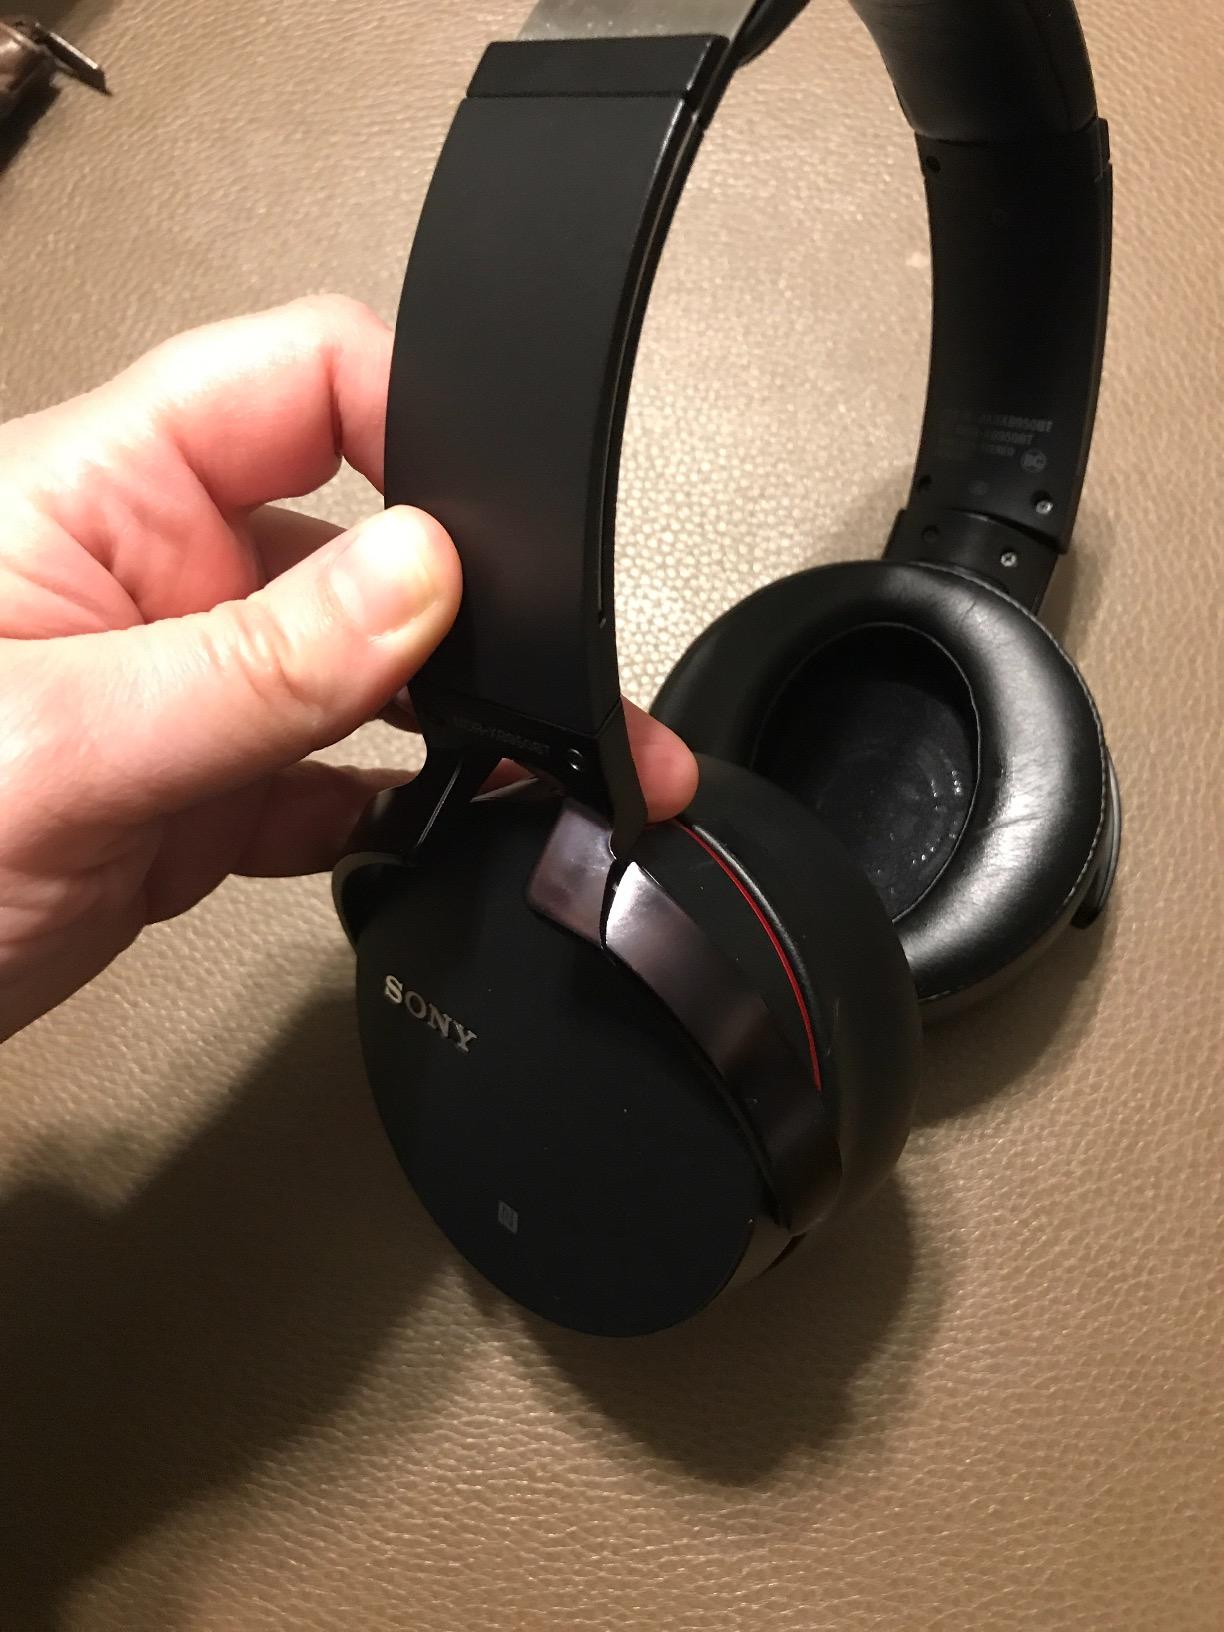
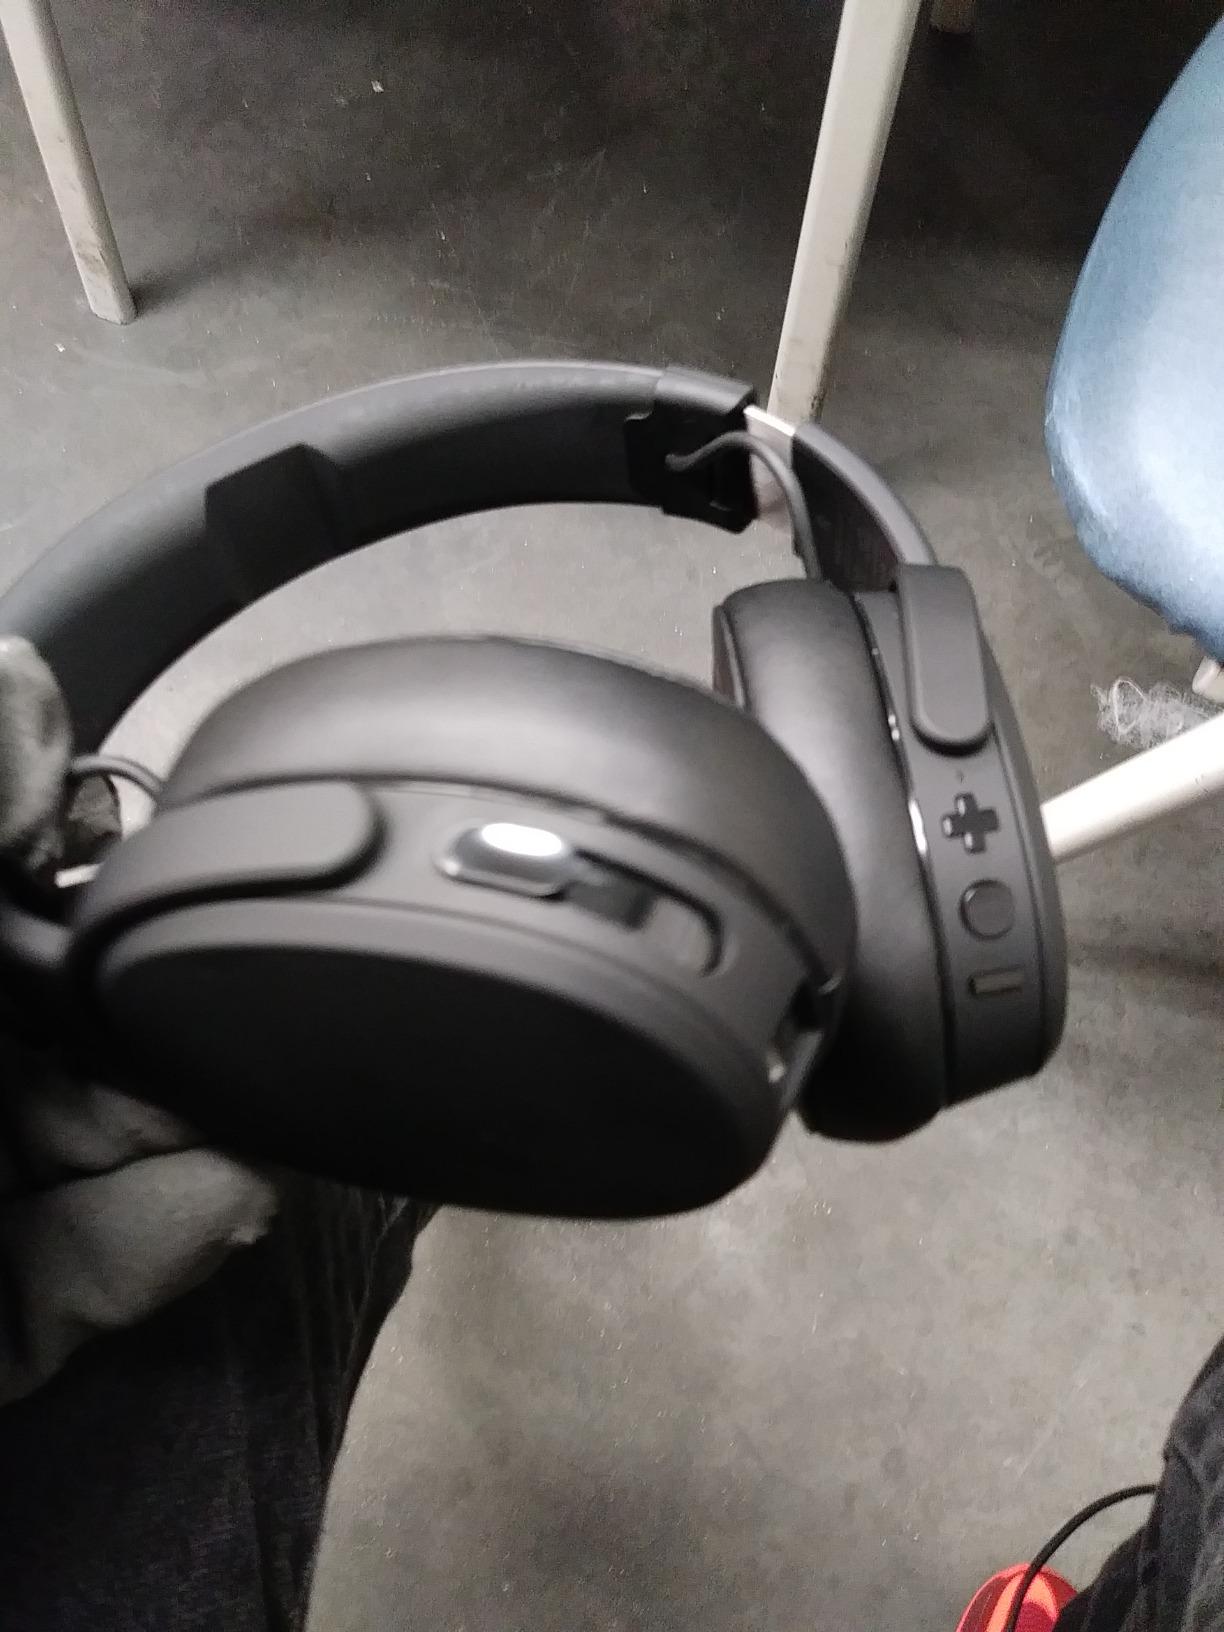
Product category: headphones
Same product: no